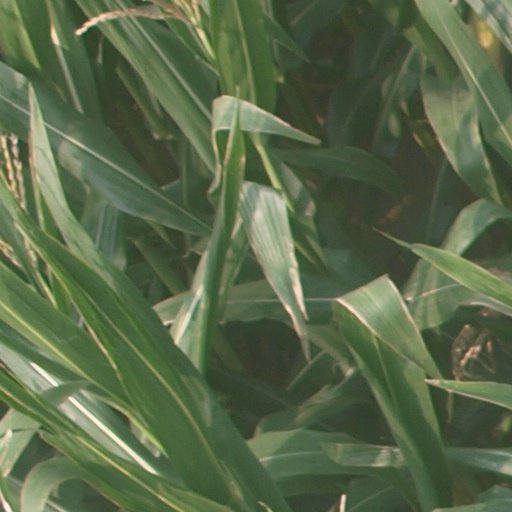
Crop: maize; corn